River Keekle

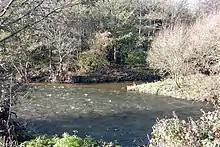
The River Keekle meets the River Ehen

The River Keekle is a river running through the English county of Cumbria.